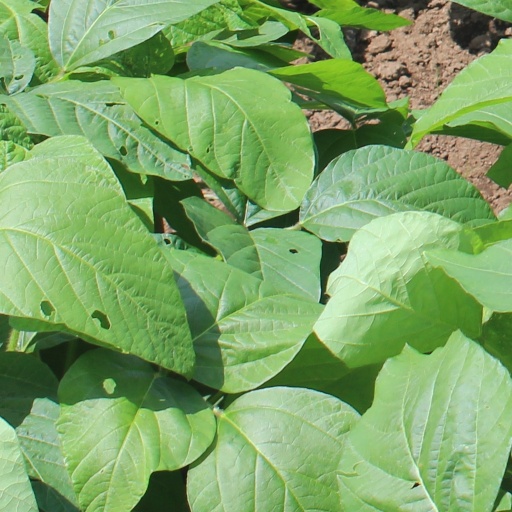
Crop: soybean